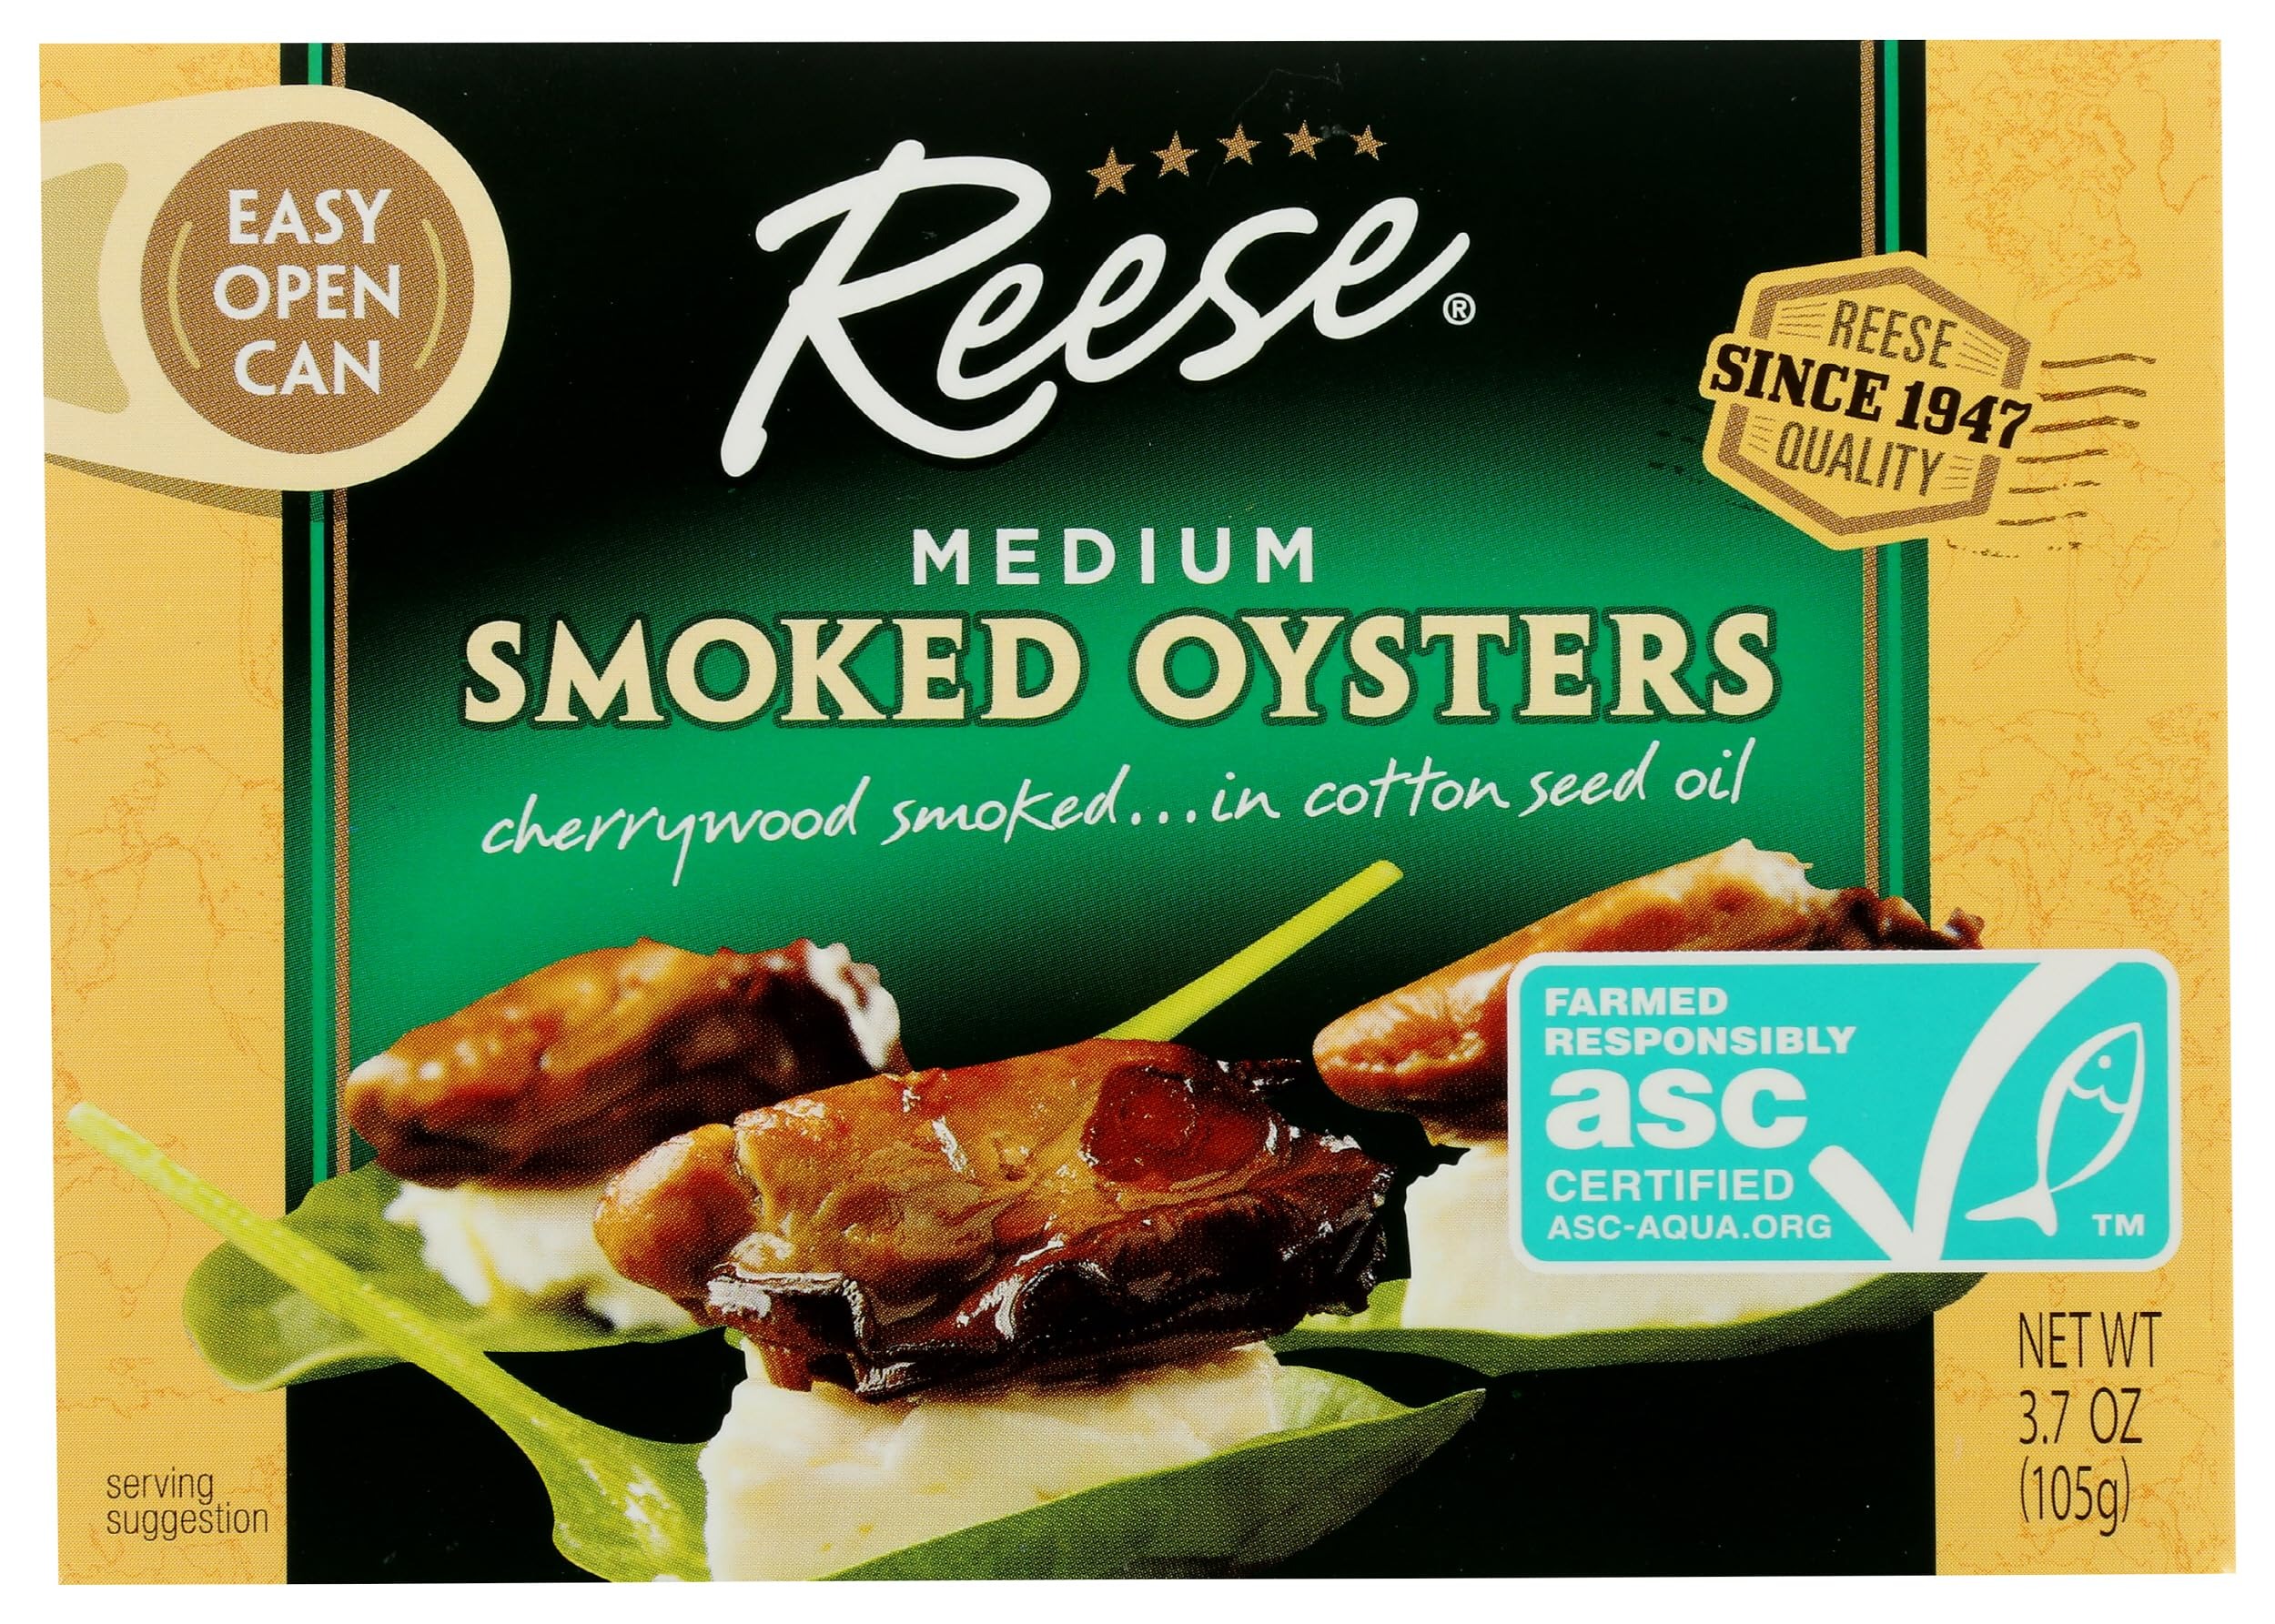
Item Name: Reese, Oyster Smoked Medium, 3.7 Ounce
Bullet Point 1: 1 serving per can
Bullet Point 2: Easy-open can
Bullet Point 3: Farm-raised
Bullet Point 4: One 3.7 can of smoked oysters
Product Description: Reese's Medium Smoked Fancy Cherry Wood Oysters In Cottonseed Oil Come In An Easy-Open 3.7 Ounce Can For Convenient Use. Our Farm-Raised Smoked Oysters Bring A Special Flair And Rich Flavor To Appetizers, Salads Or Your Favorite Stuffings. Long Considered A Delicacy, Smoked Oysters Add A Delicious Touch Of Class To Your Meals.
Value: 3.7
Unit: Ounce

Price: 3.9